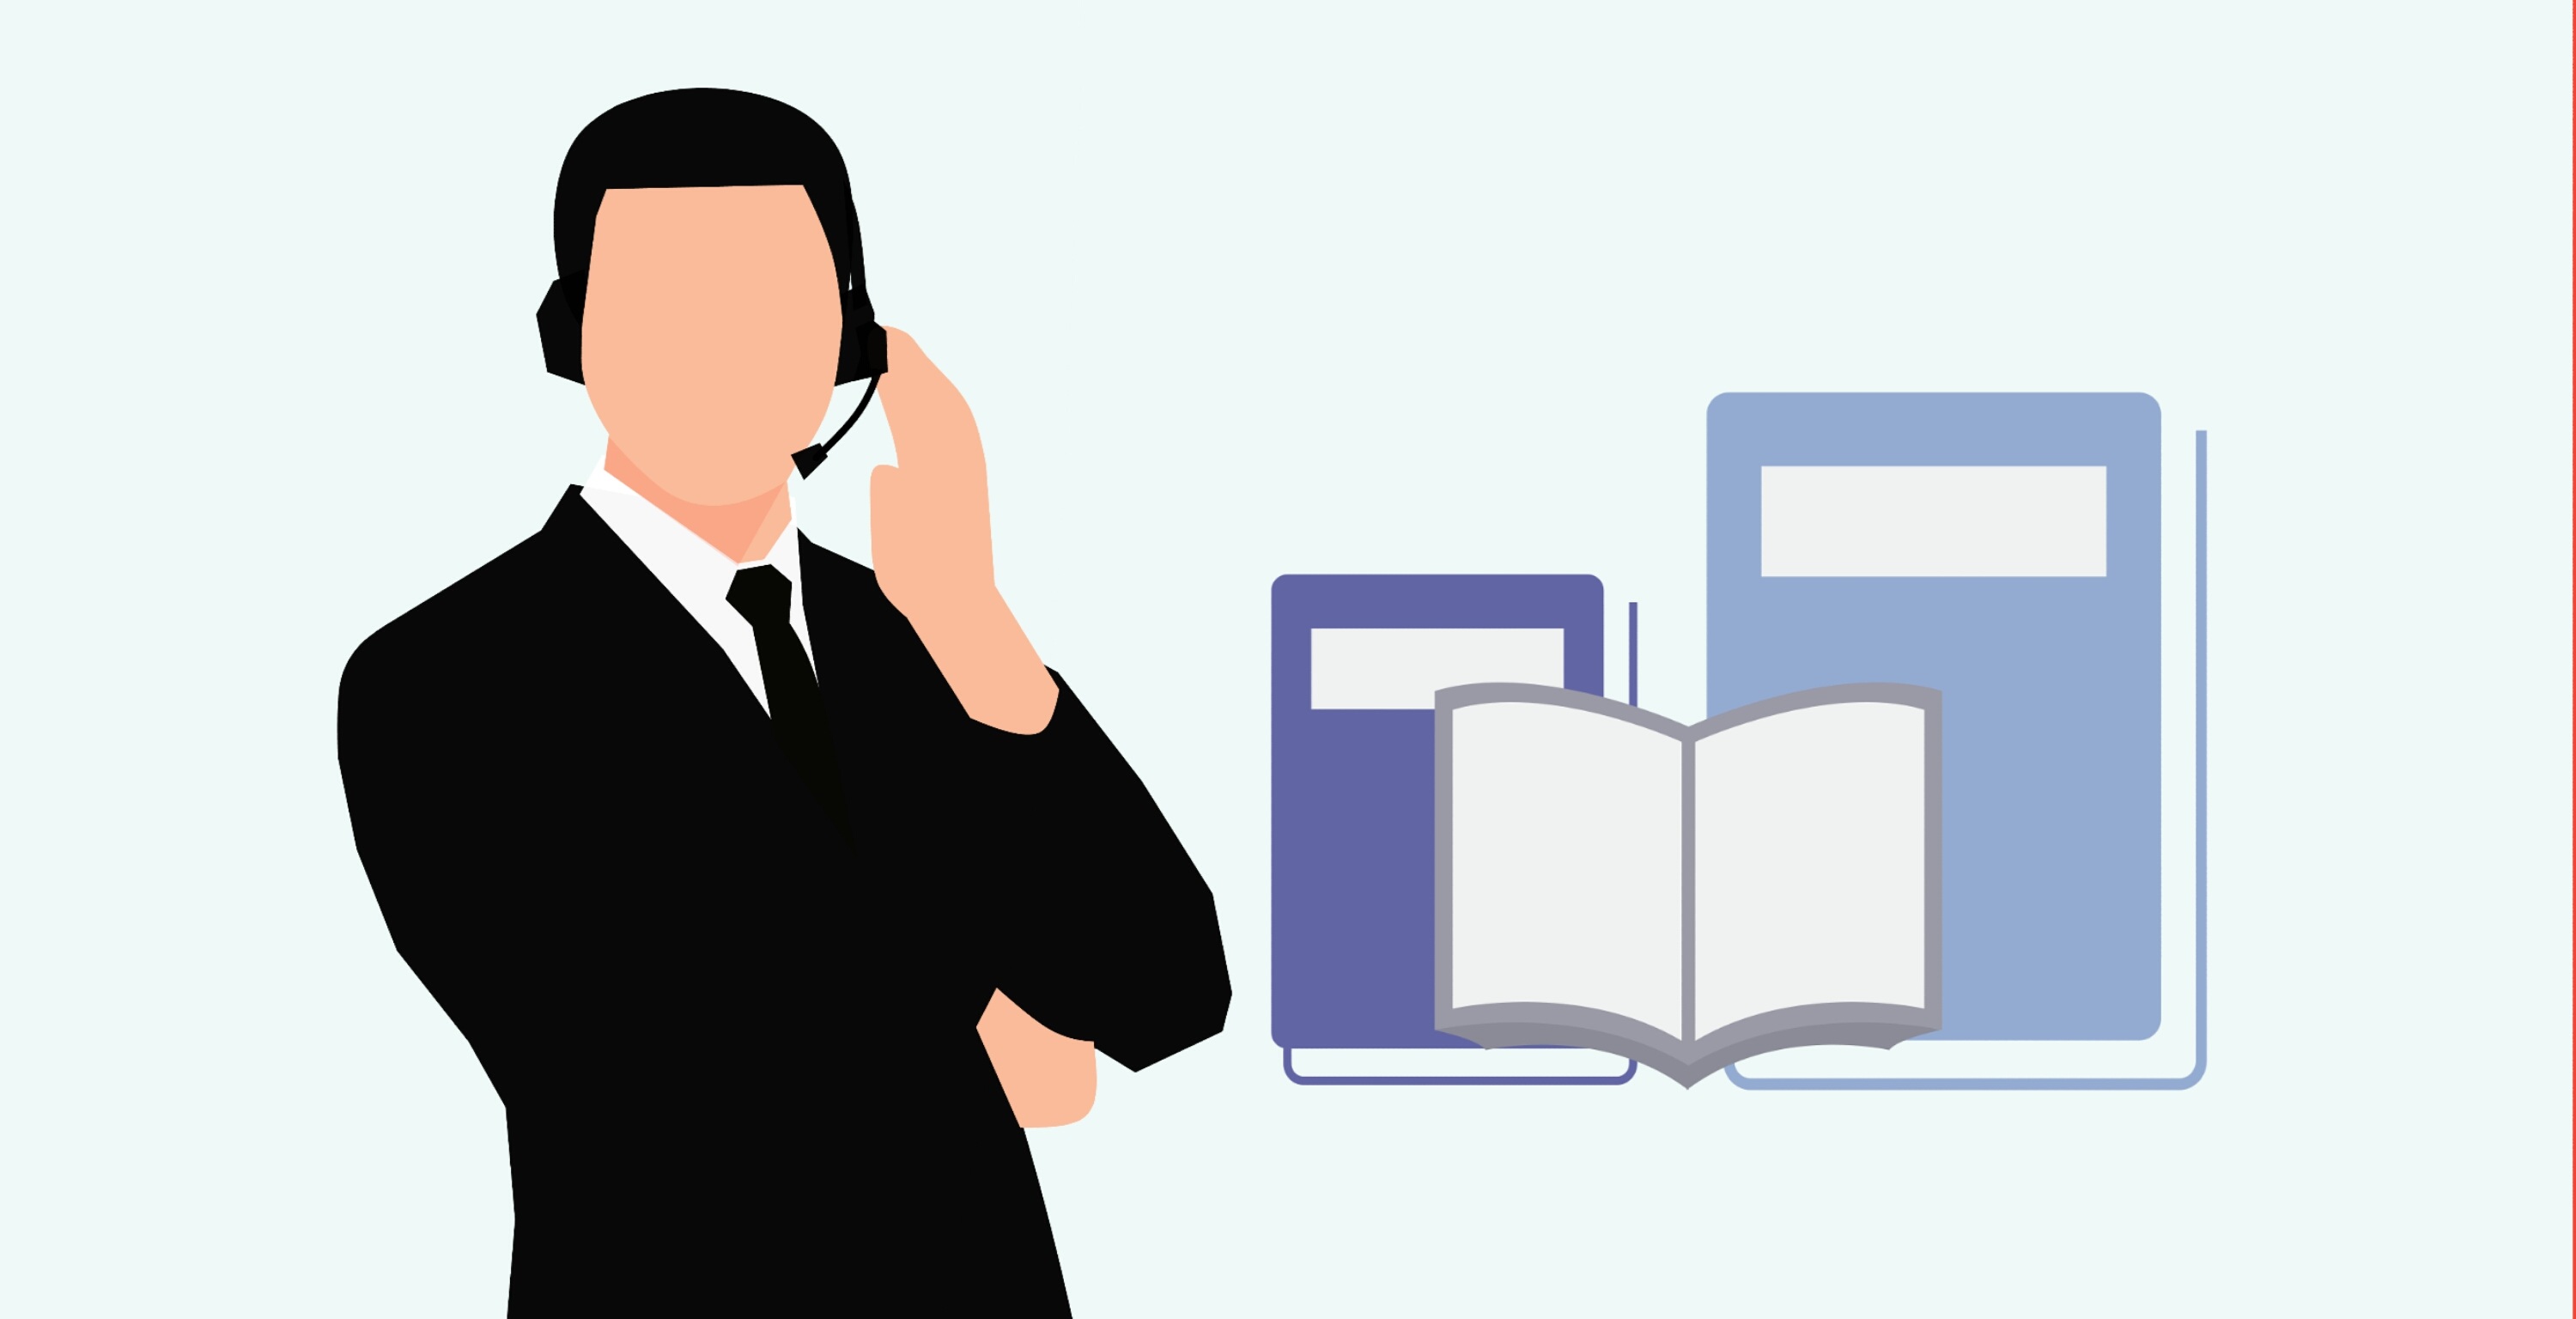
library, books, icon, book icon, symbol, set, education, design, button, card, equipment, school, three, blue, dictionary, collection, cover, document, educate, encyclopedia, information, knowledge, learn, literary, literature, office, read, round, journal, paper, simple, site, web, advise, advisor, public speaking, product, standing, business, communication, businessperson, white collar worker, human behavior, job, conversation, orator, microphone, font, organization, management, gentleman, brand